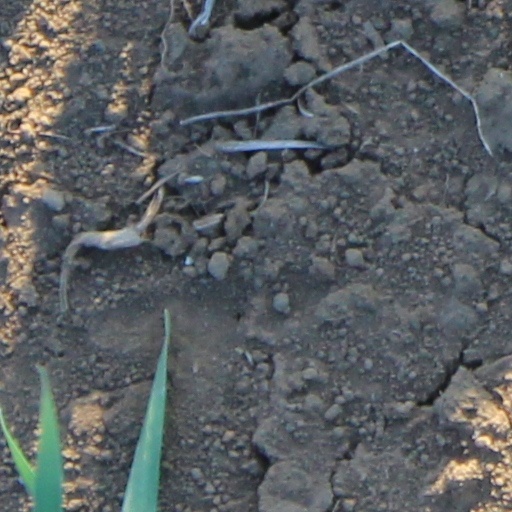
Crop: wheat